Nina Quartero

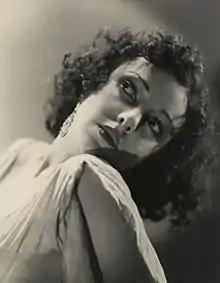
Nina in "The Monkey's Paw" (1933)

Nina Quartero (born Gladys Quartararo; March 17, 1908 – November 23, 1985) was an American movie actress whose career spanned from 1928 to 1943. She starred in several shorts and later in features such as "The Red Mark" (1928), "Frozen River" (1929), and "Men of the North" (1930).